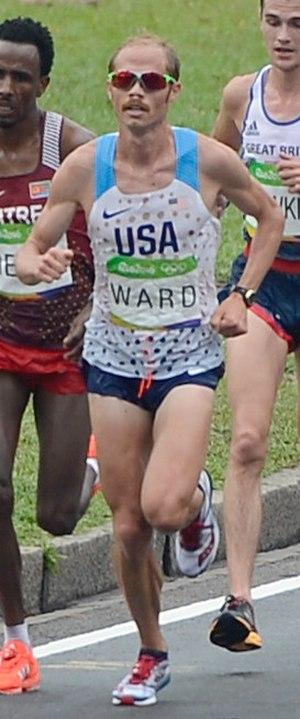
Jared Ward est un athlète américain, spécialiste des coures de fond.